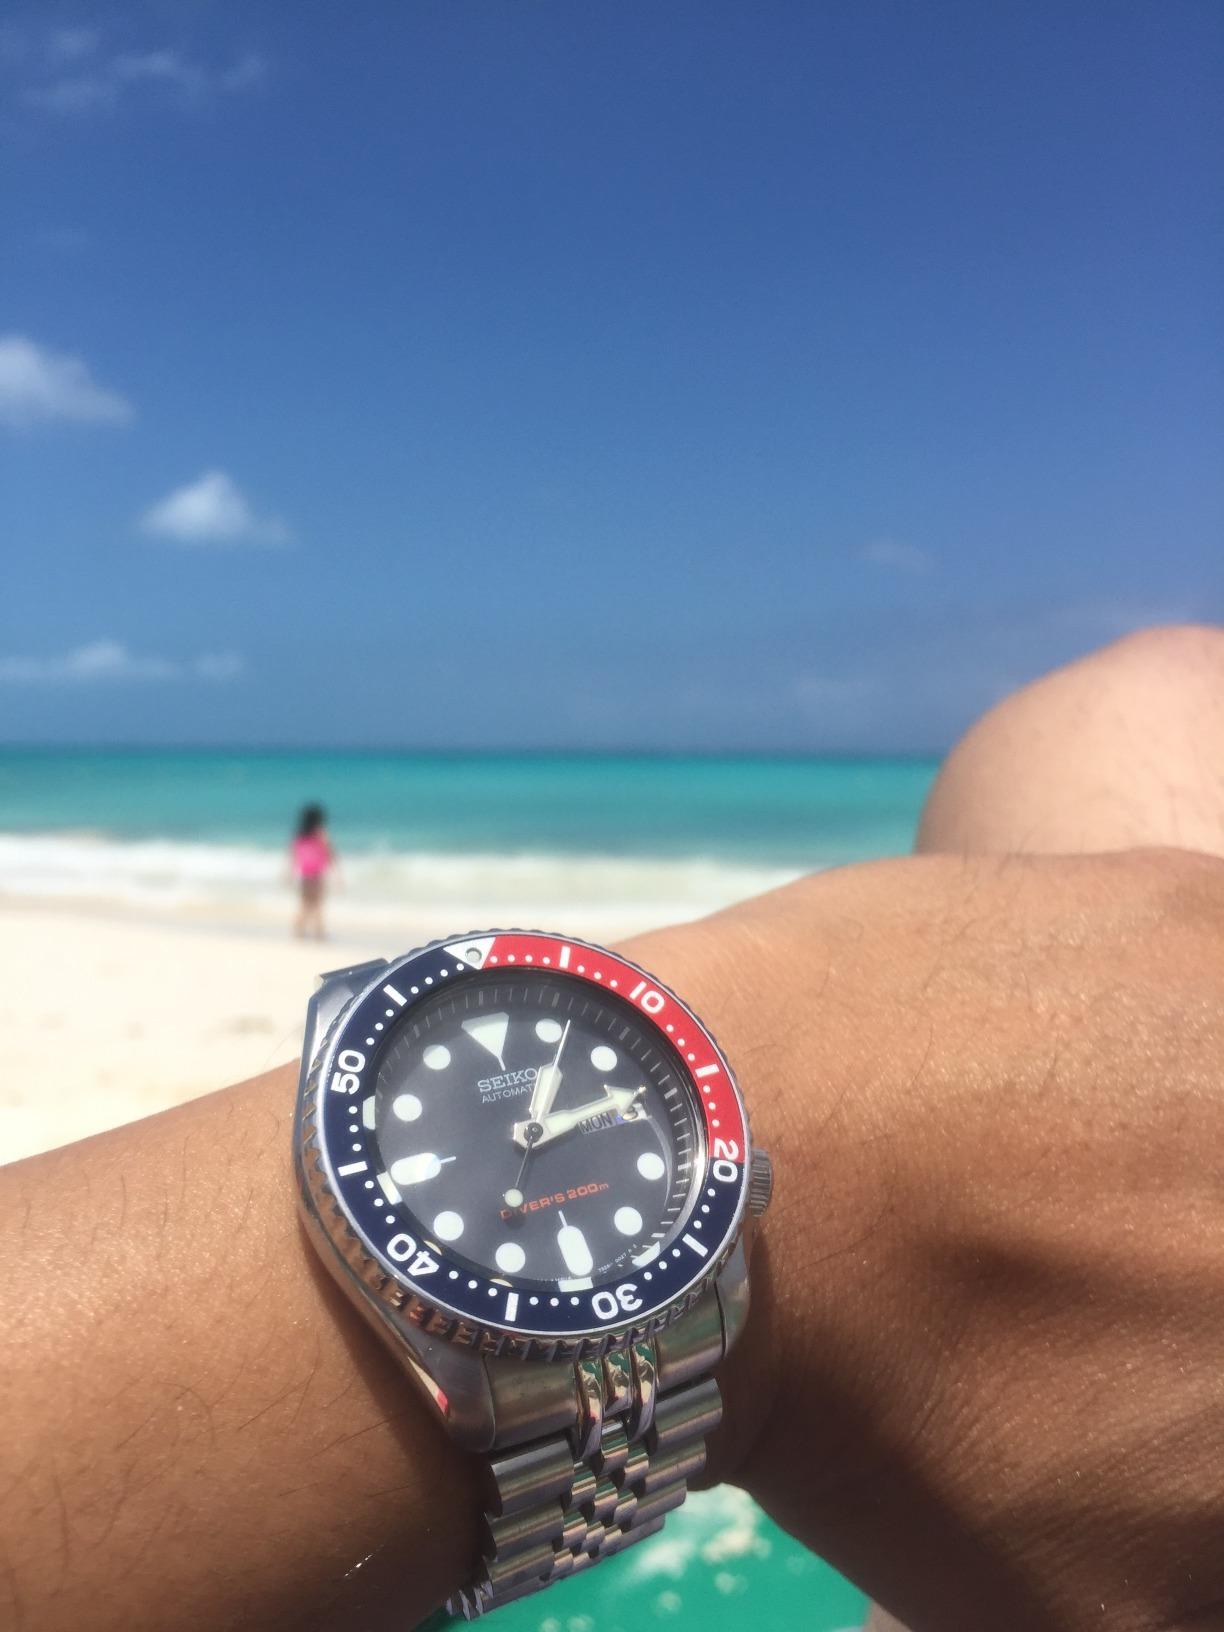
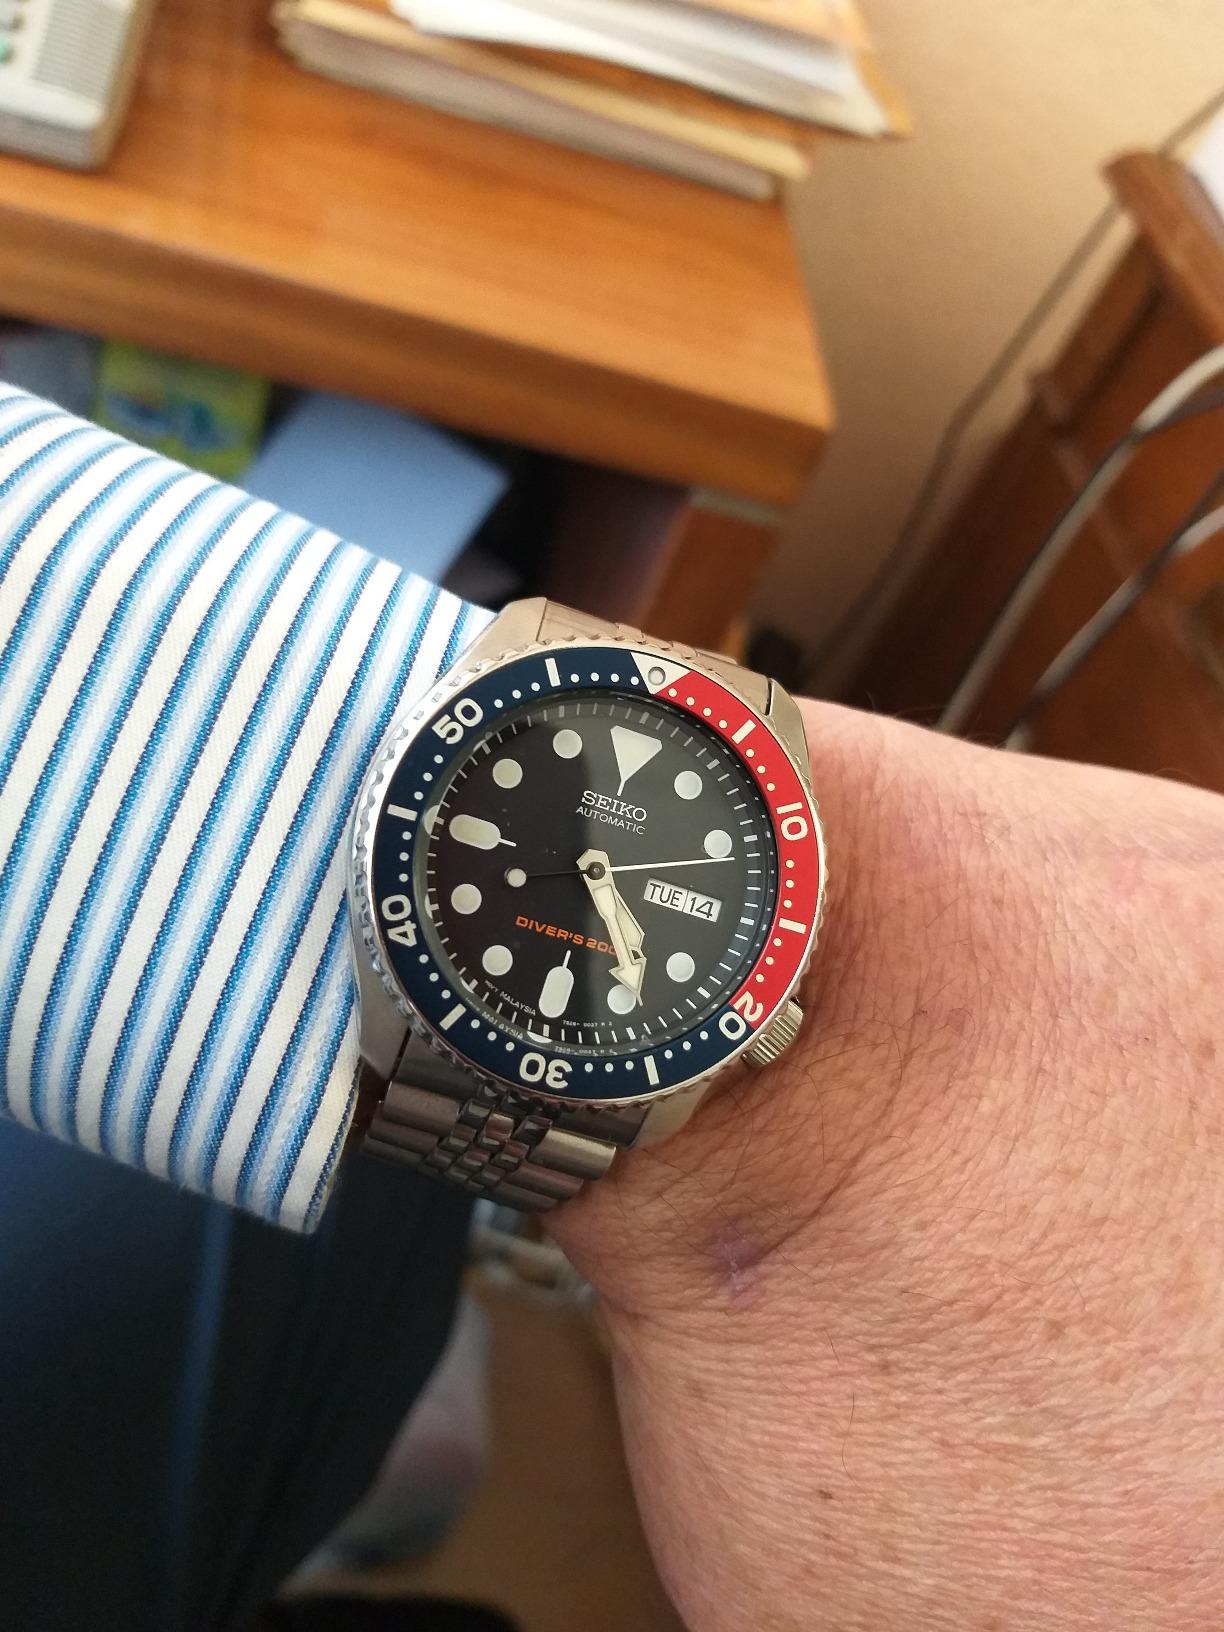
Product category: accessories_watch
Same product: yes